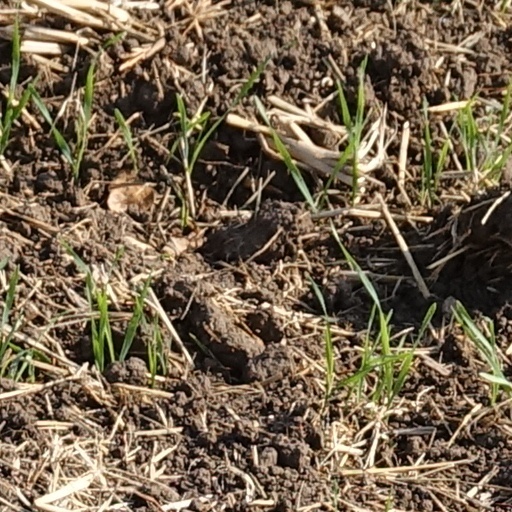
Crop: wheat